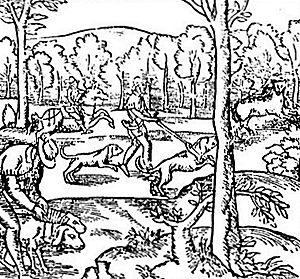
Dans le domaine de l'écologie et de l'éthologie on parle de dérangement quand un comportement humain a une incidence négative sur celui de la faune, en particulier dans ses activités de nourrissage, migration, reproduction mise bas, élevage des petits, hibernation, recherche de partenaires sexuels. Cette interaction, qui peut être observée dans un environnement naturel ou non, se caractérise par un stress anormal de l'animal, forcé d'y répondre en recherchant un compromis entre prises de risque et activités d’alimentation, déplacement ou reproduction ou repos/sommeil. C'est un paramètre important de la biologie de la conservation pour de nombreuses espèces menacées, mais aussi pour des espèces banales quand leurs chances de survie sont significativement affectées par le dérangement.